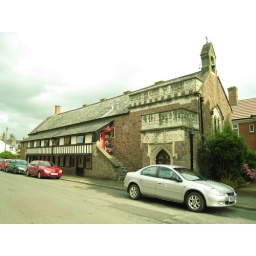
Founded 1579. Two storeys of accommodation accessed by a wooden gallery with the chapel running on at one end.